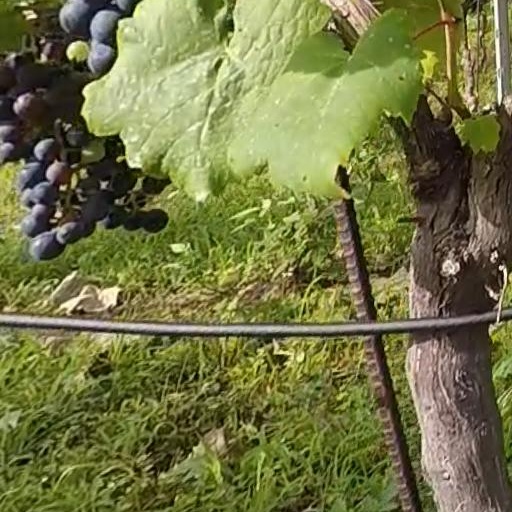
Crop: grape